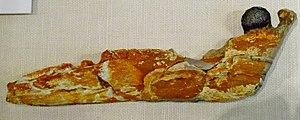
La liste suivante comprend tous les genres qui sont inclus dans l'ordre des Ichthyosauria ou dans le taxon mère Ichthyopterygia.